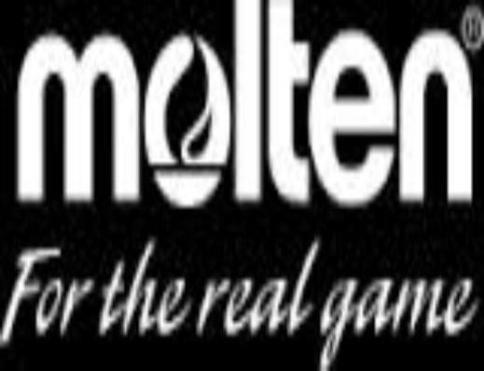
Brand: molten
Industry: Sports